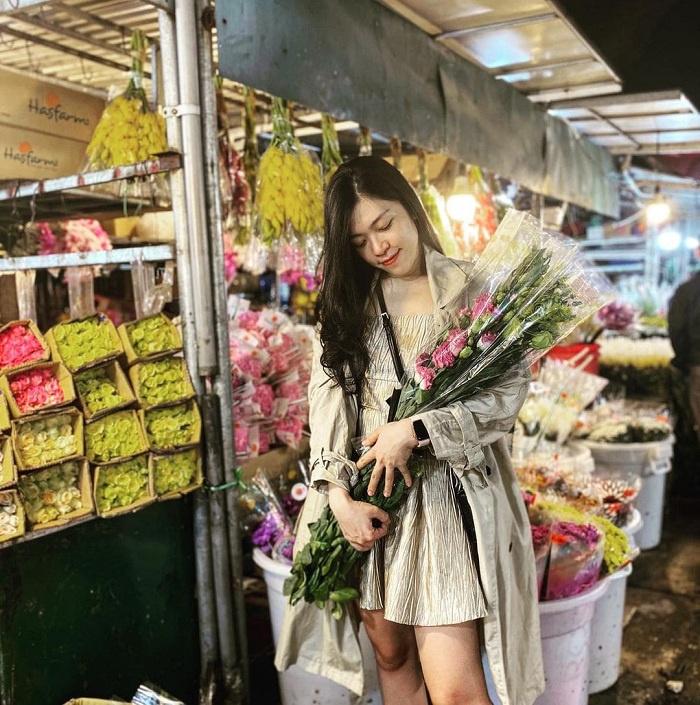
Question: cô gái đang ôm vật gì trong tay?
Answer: đang ôm một bó hoa tươi